Wheelchair

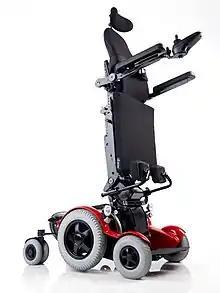
A standing wheelchair with electrical 4-wheel drive and standing functions

An attendant-propelled wheelchair (also known as a companion or transport chair) is generally similar to a self-propelled manual wheelchair, but with small diameter wheels at both front and rear. The chair is maneuvered and controlled by a person standing at the rear and pushing on handles incorporated into the frame. Braking is supplied directly by the attendant who will usually also be provided with a foot- or hand-operated parking brake.